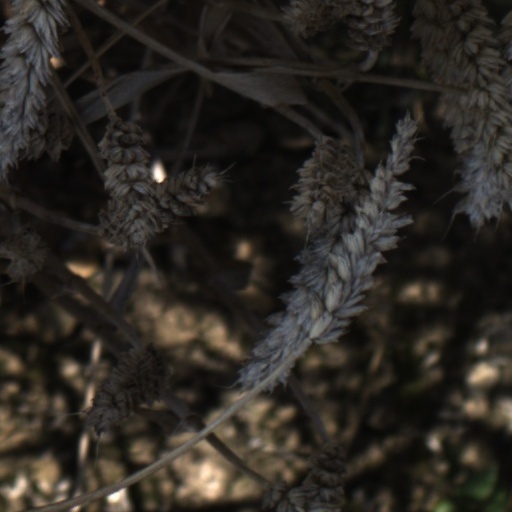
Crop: wheat